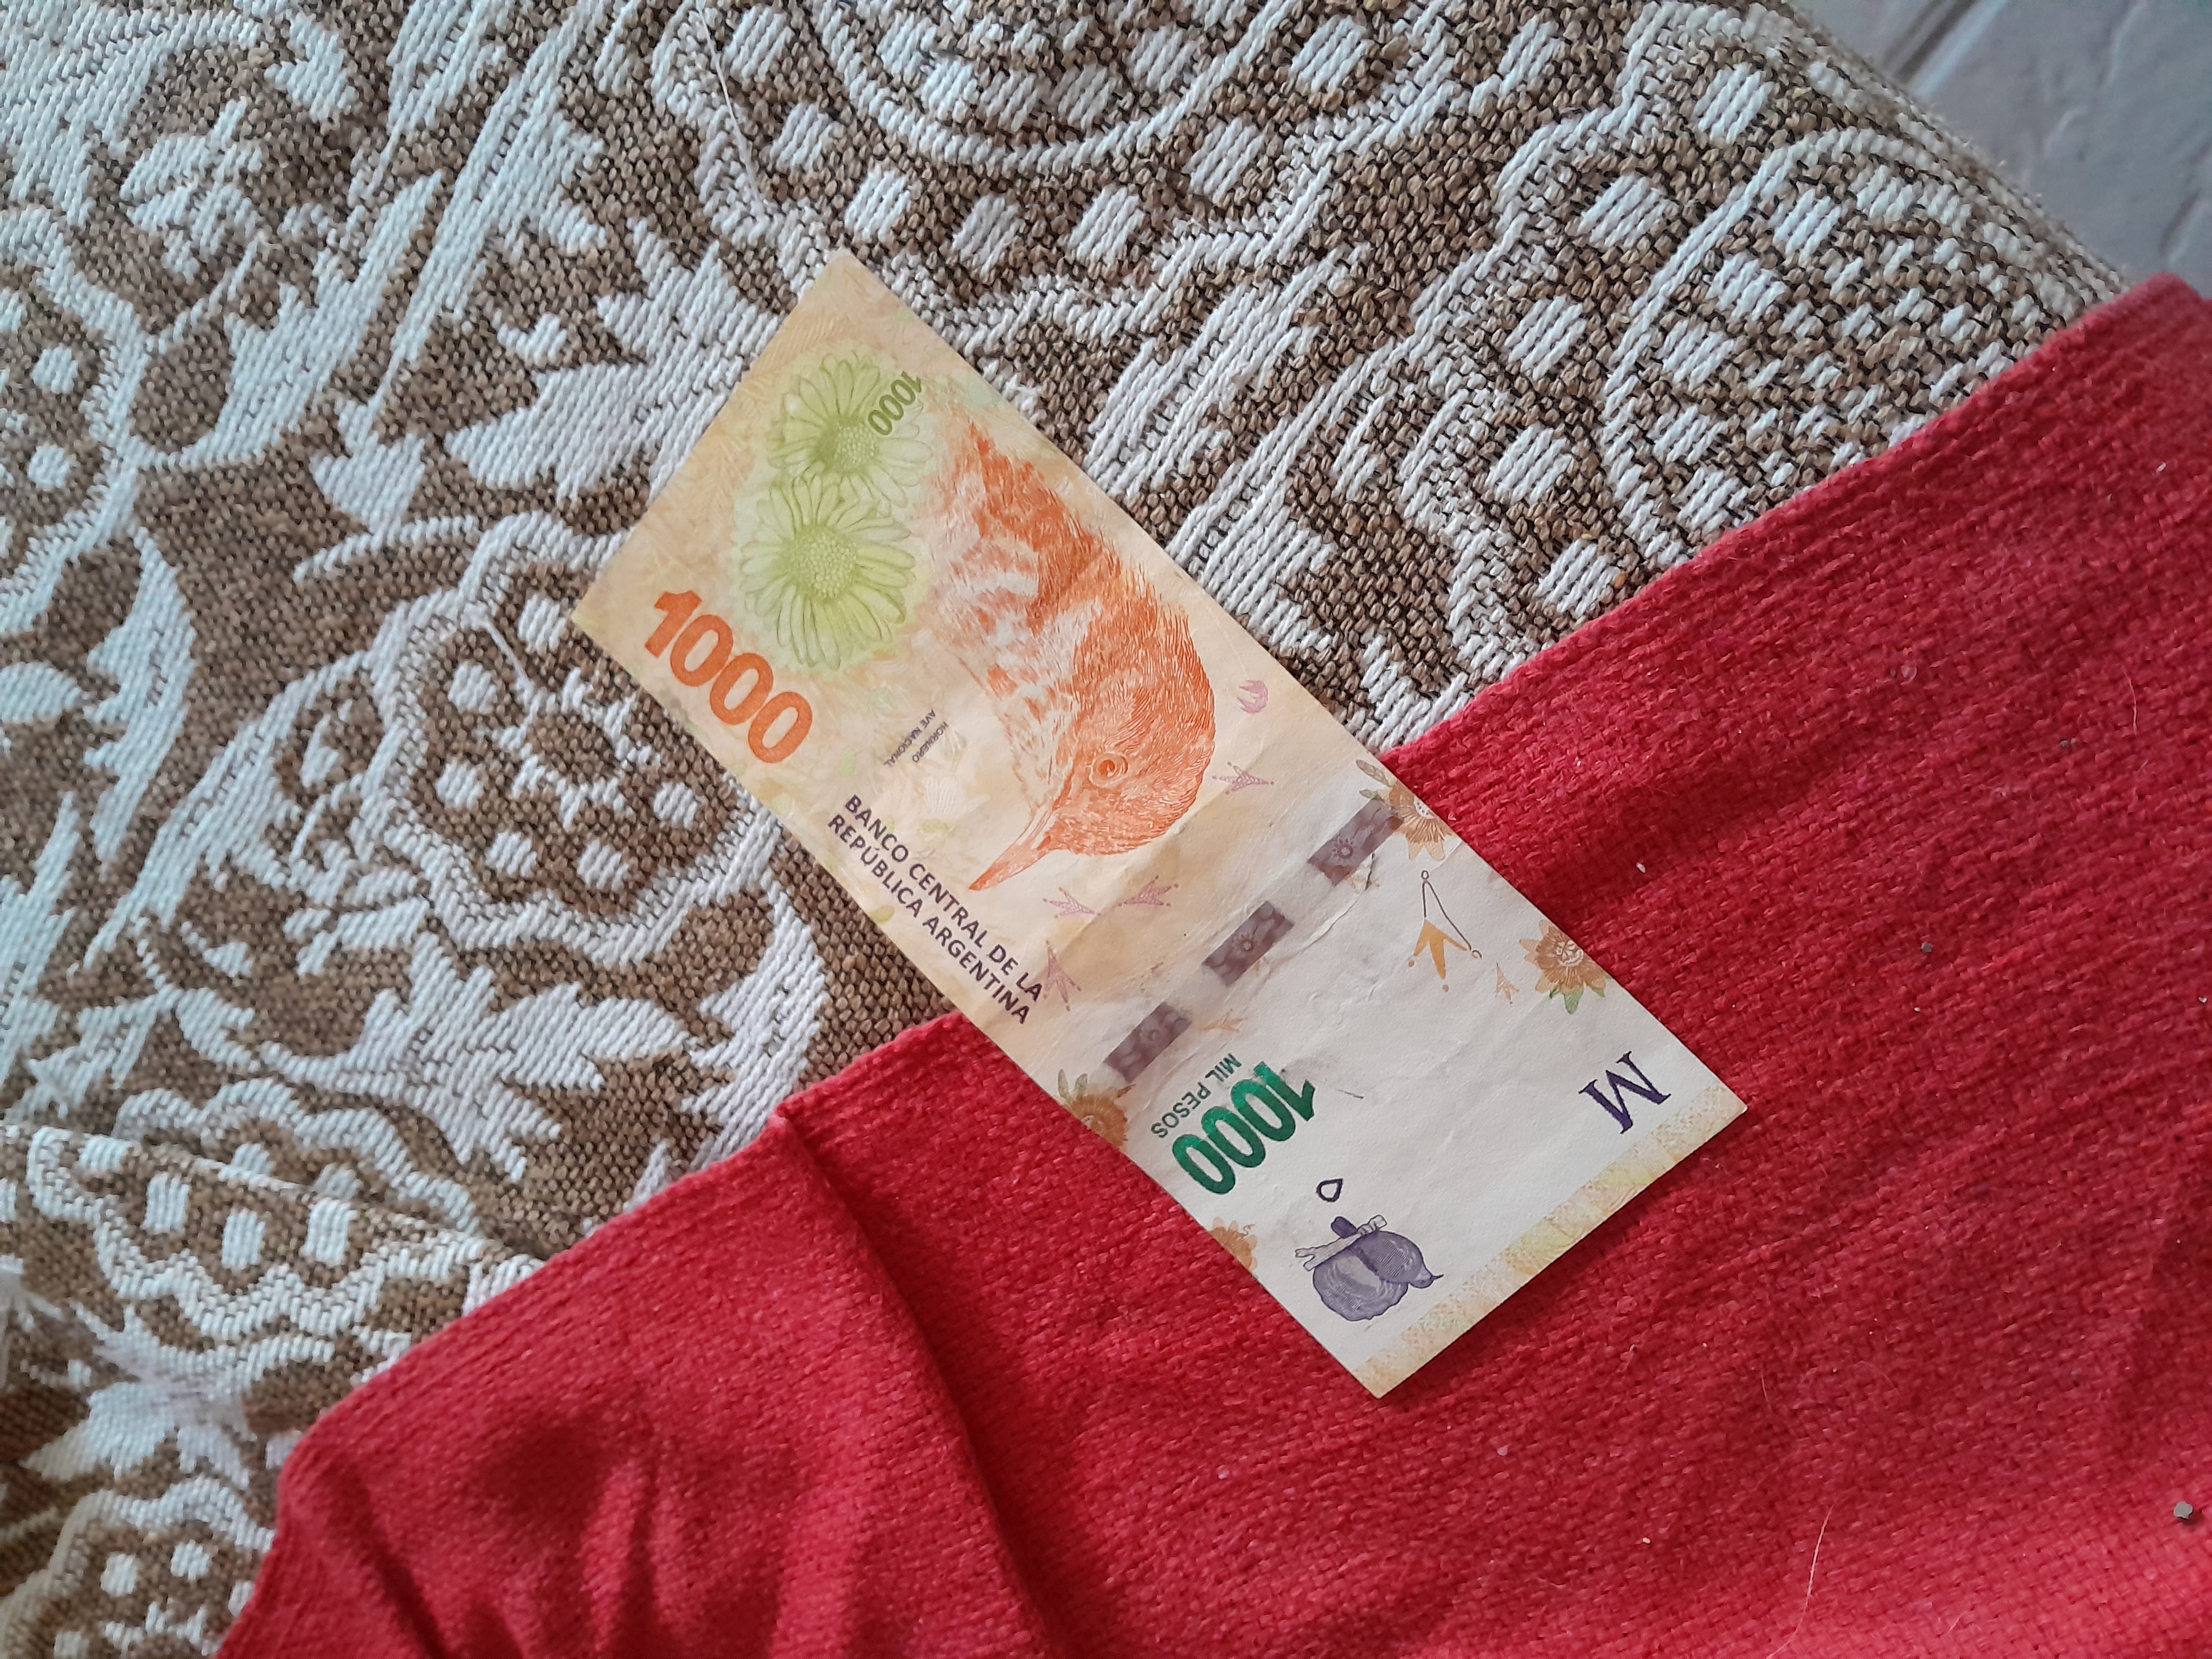
Denominación: 1000